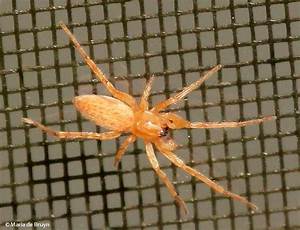
Label: ragno